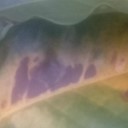
Label: Leaf_rust